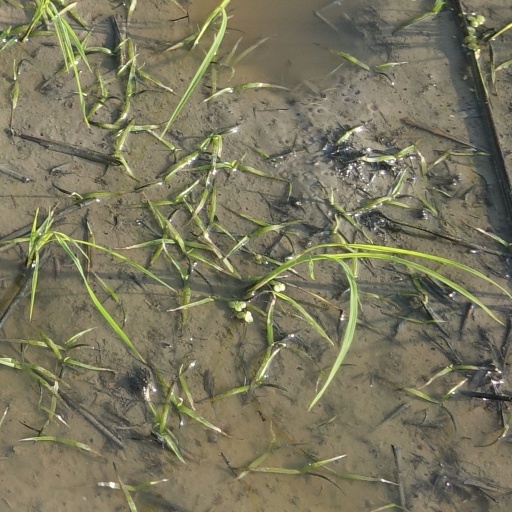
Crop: rice